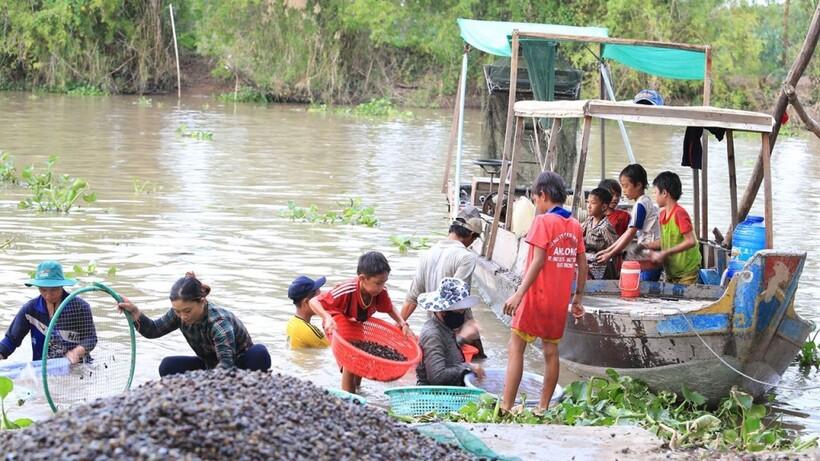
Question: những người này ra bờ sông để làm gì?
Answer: để bắt ốc